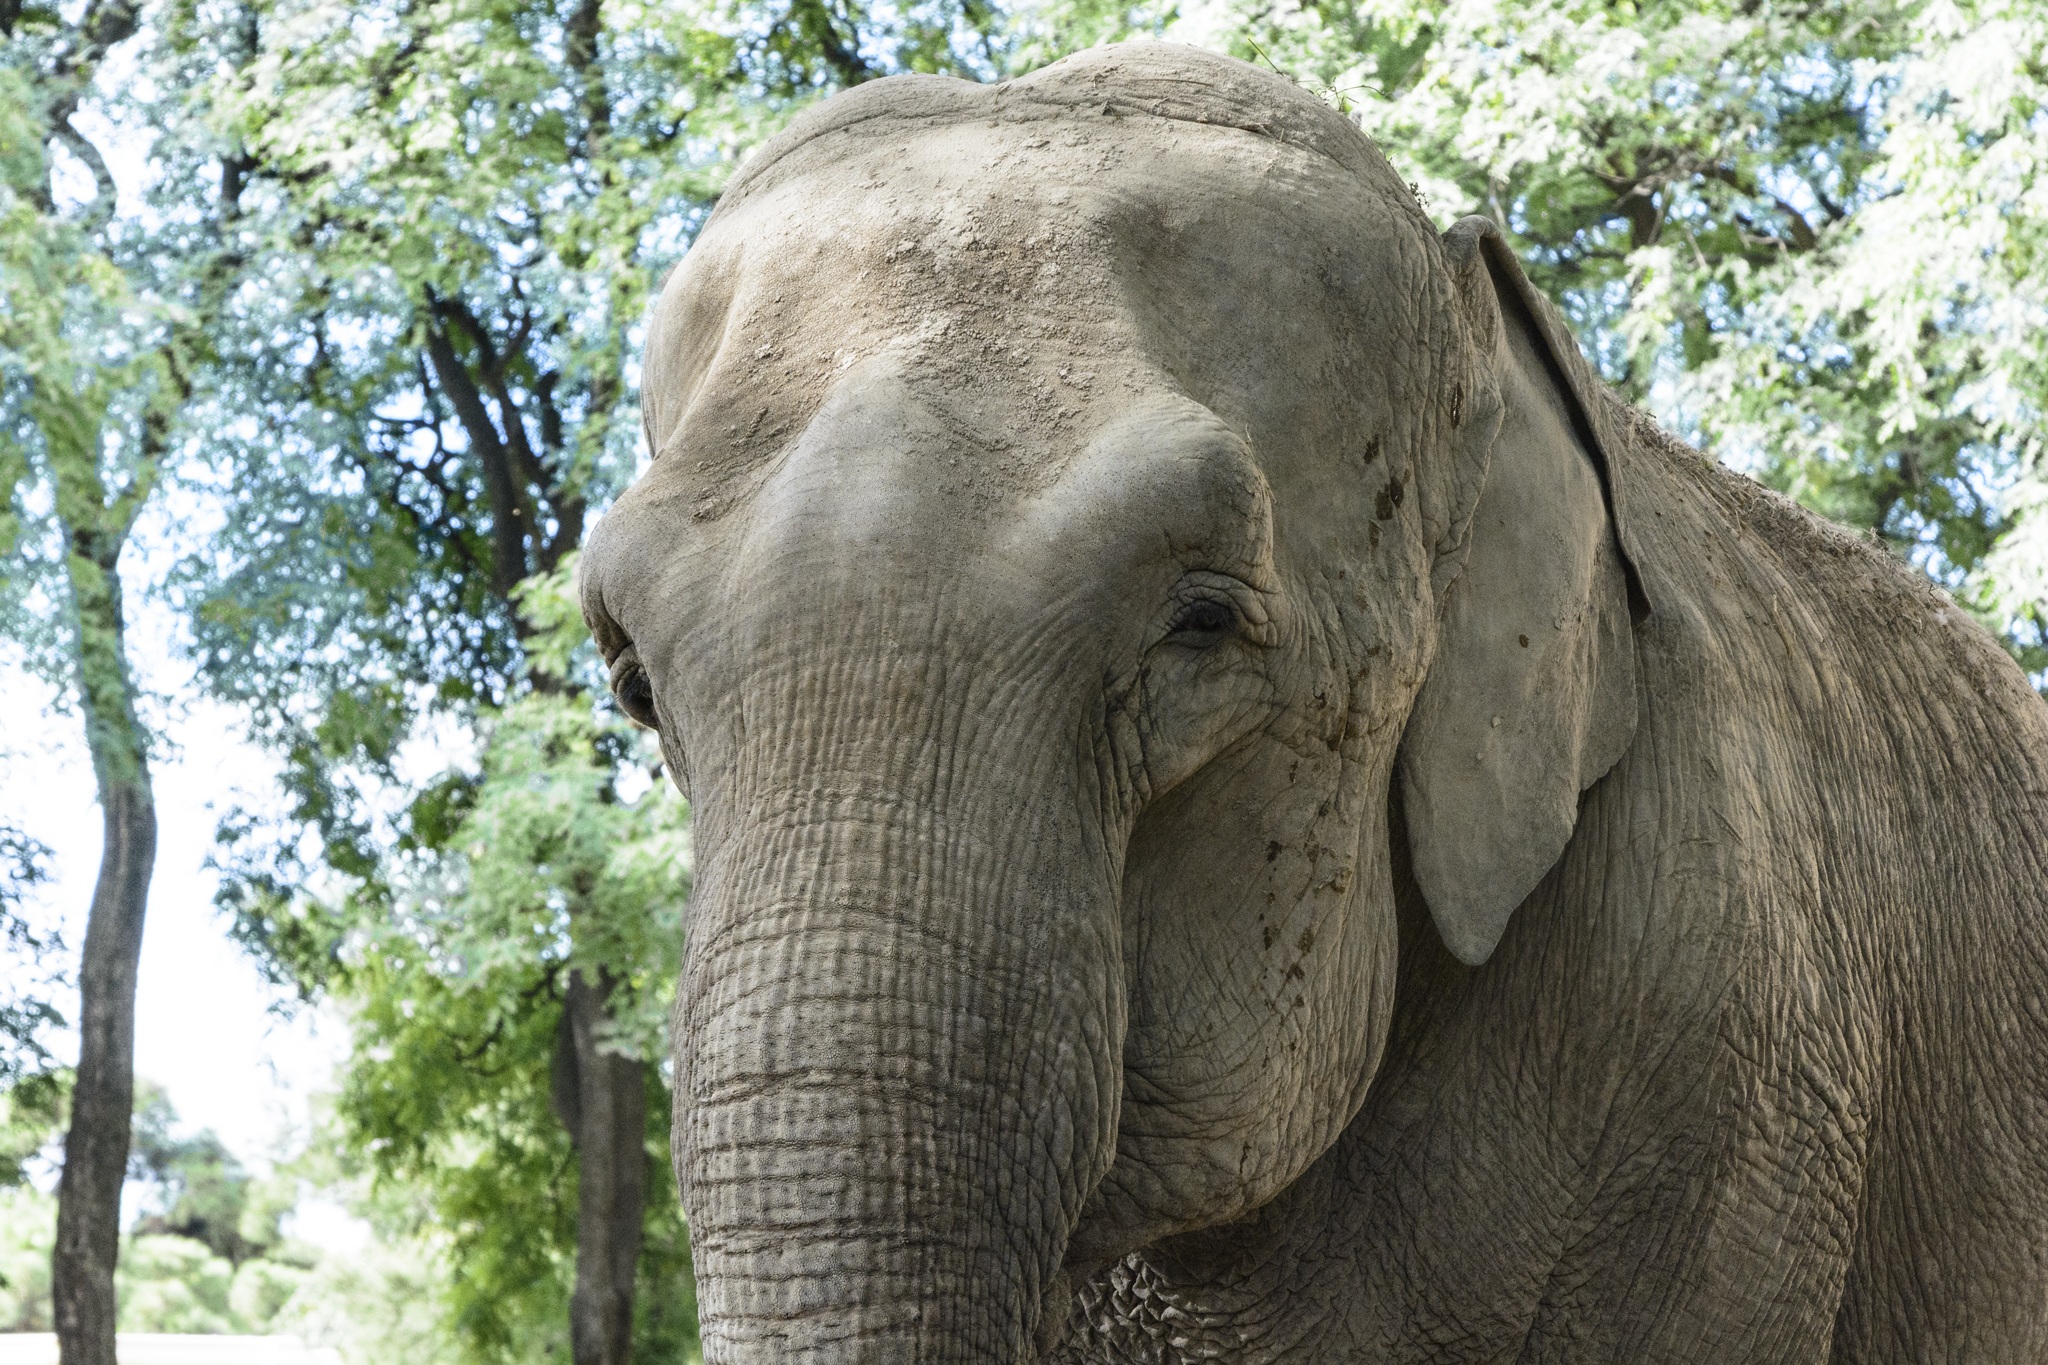
nature, wildlife, zoo, africa, mammal, fauna, elephant, safari, indian elephant, african elephant, elephants and mammoths